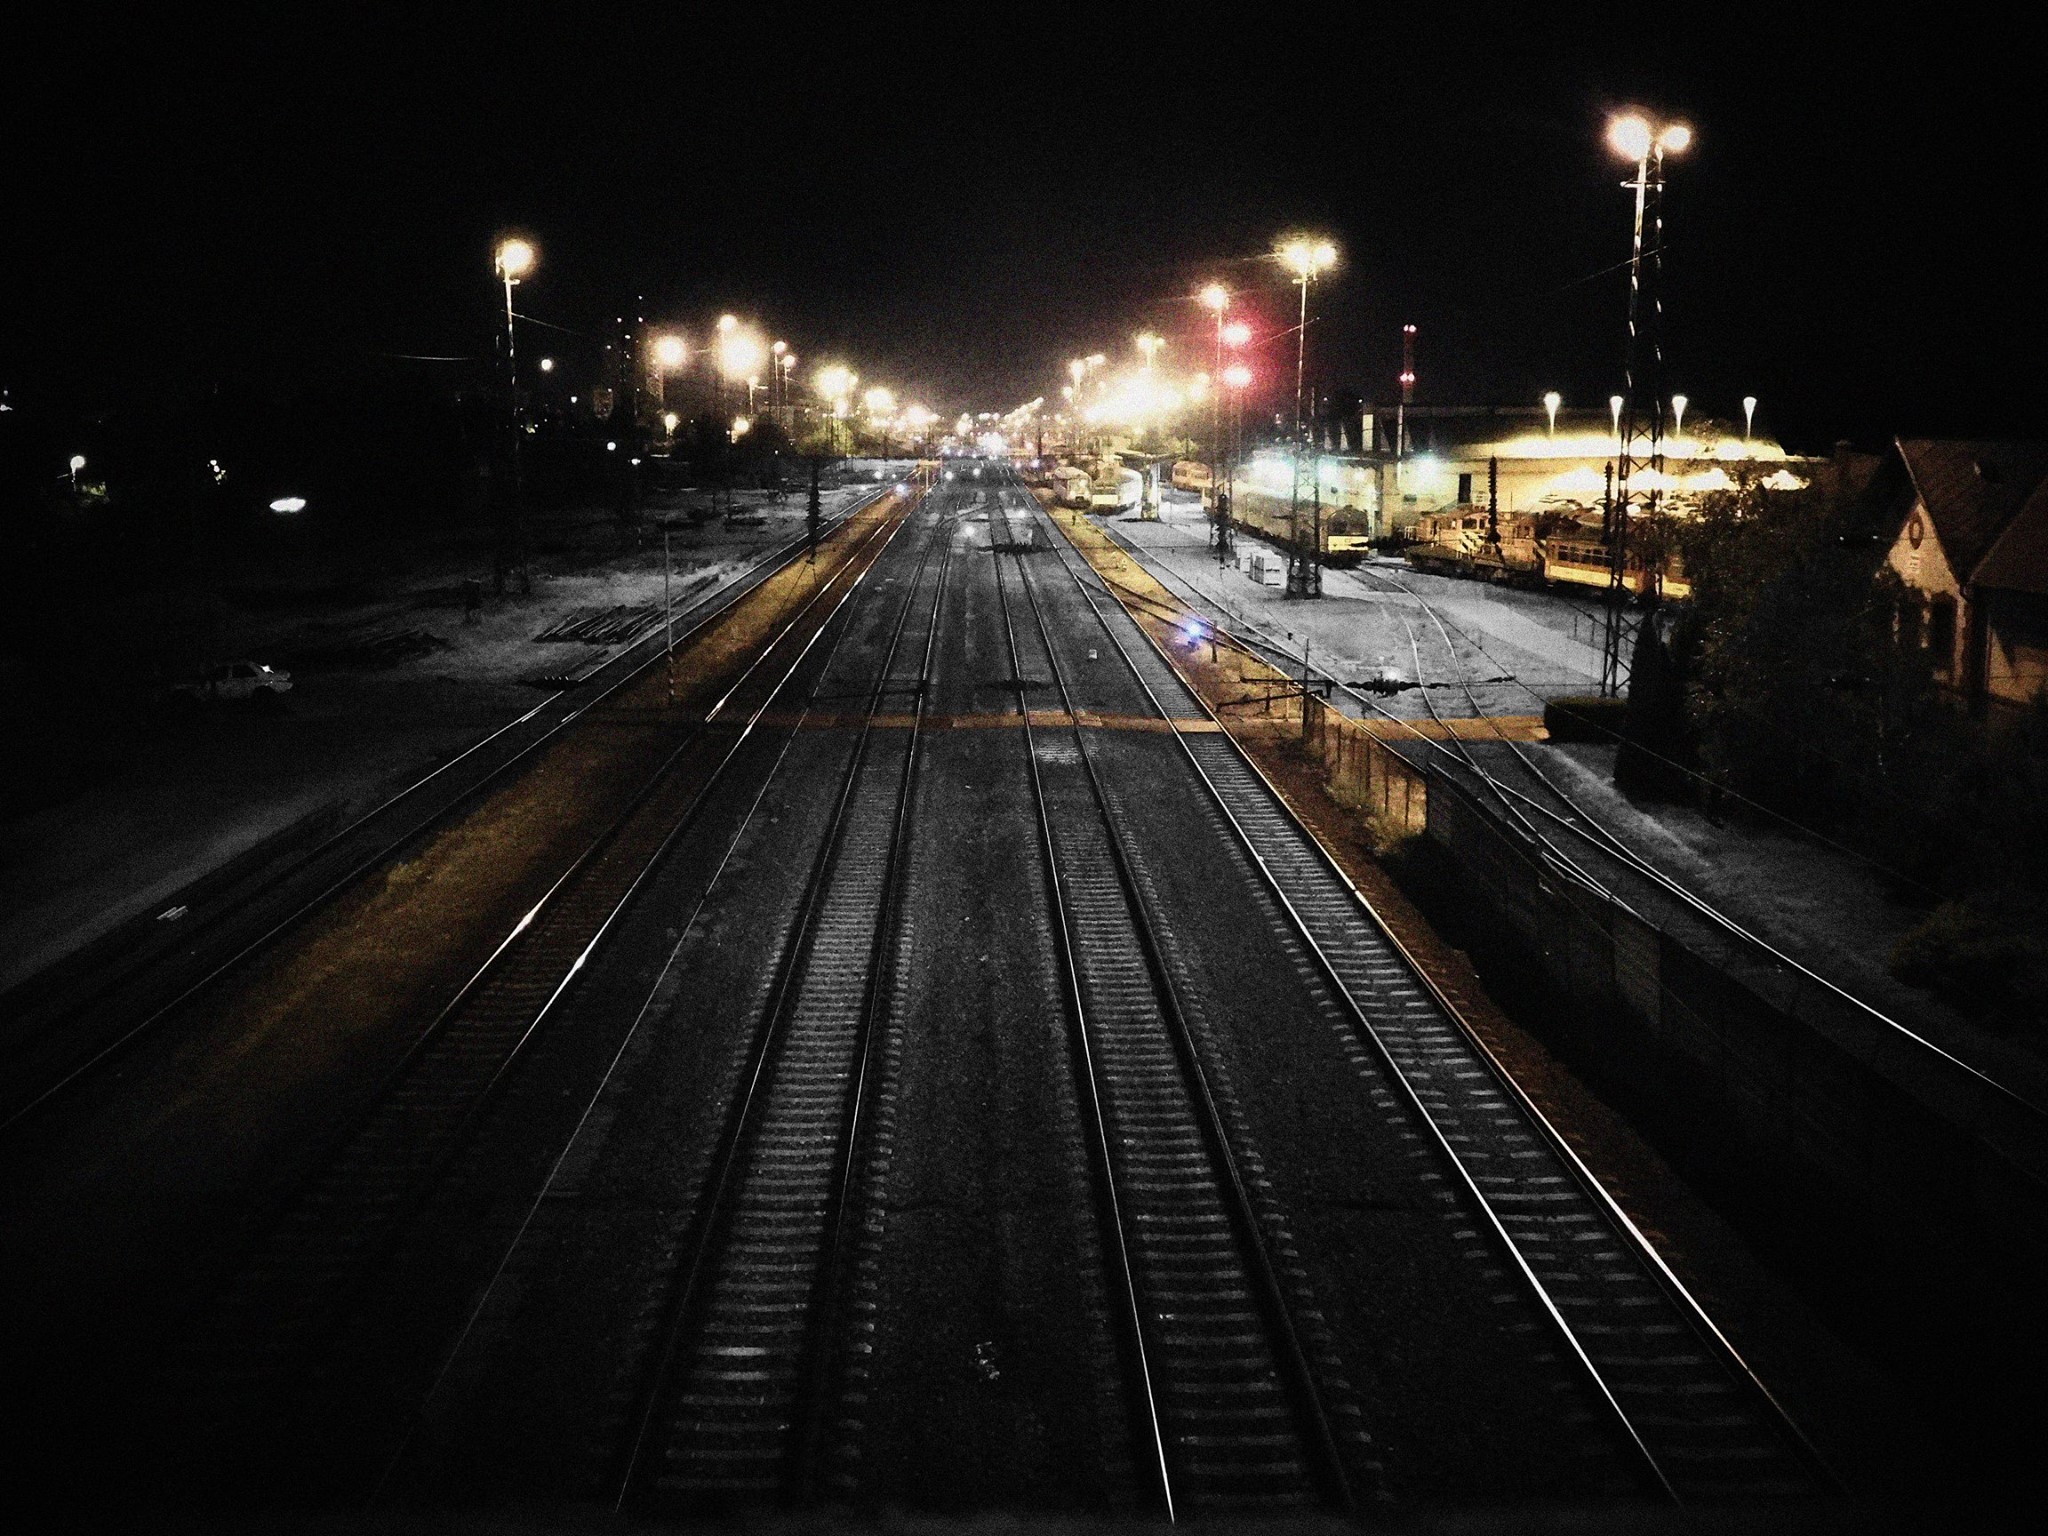
sub, subway, trains, train, monochrome, filtered, filters, track, night, transport, light, urban area, atmosphere, metropolitan area, darkness, rail transport, evening, line, sky, metropolis, fixed link, electricity, lane, midnight, city, train station